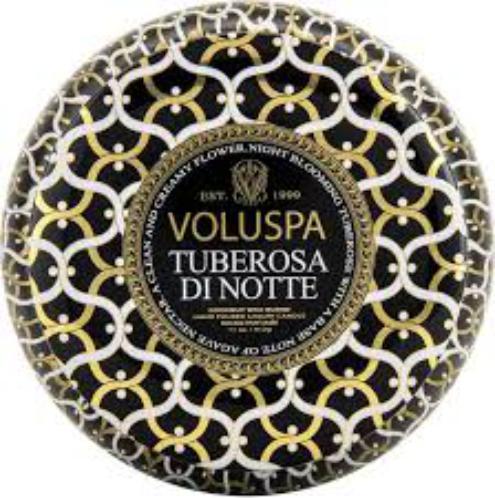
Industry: Necessities